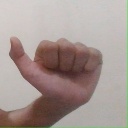
अक्षर: त